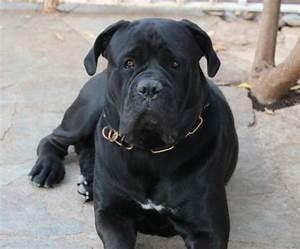
dog